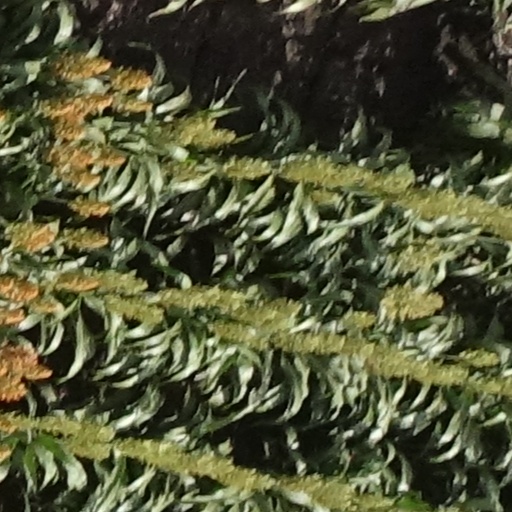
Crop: sorghum